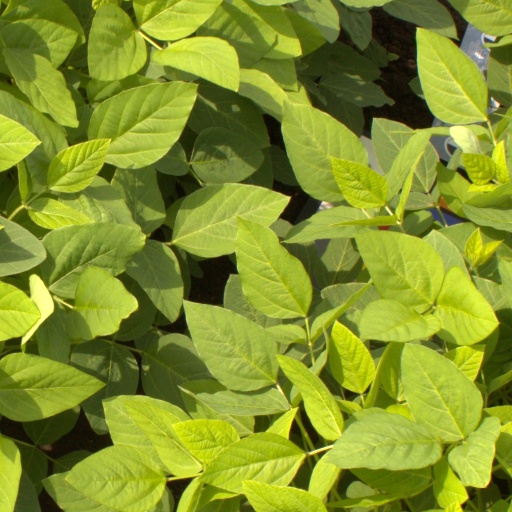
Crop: soybean